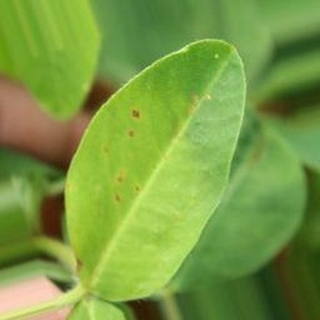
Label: groundnut_early_leaf_spot